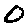
Label: 0